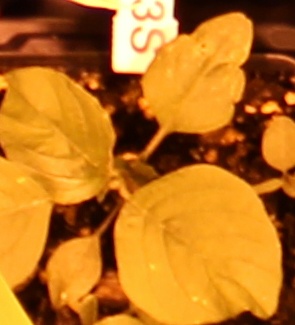
Label: Redroot Pigweed